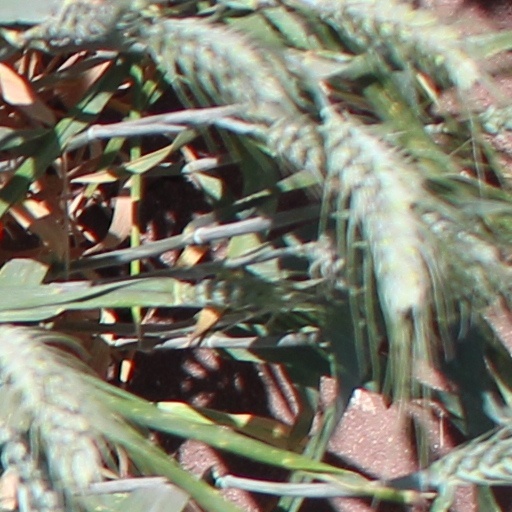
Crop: wheat